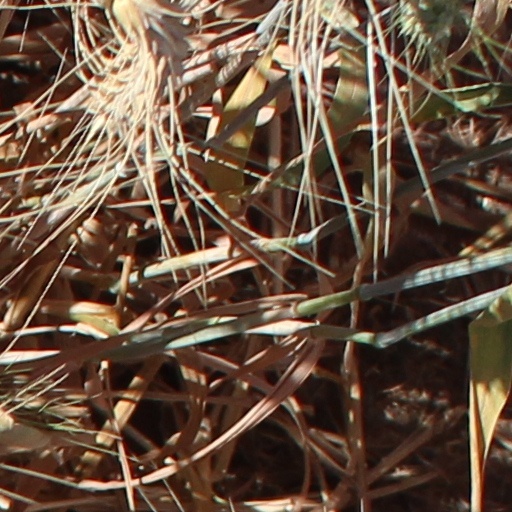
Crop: wheat